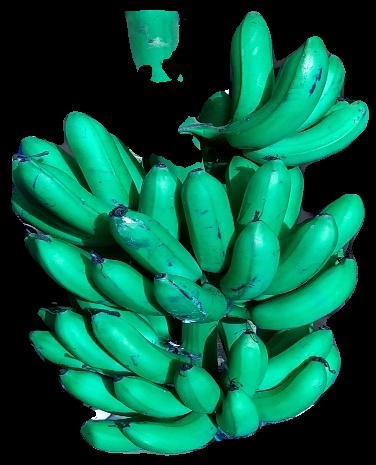
Variety: rasbale
Grade: grade1